Lotus Eletre

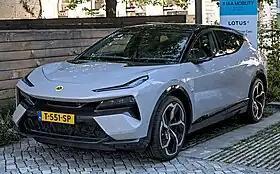
2022 Lotus Eletre

The Lotus Eletre is a battery electric mid-size luxury crossover SUV produced by the British sports car manufacturer Lotus Cars. It was revealed on 29 March 2022 as the company's first production SUV and its first vehicle produced in China.